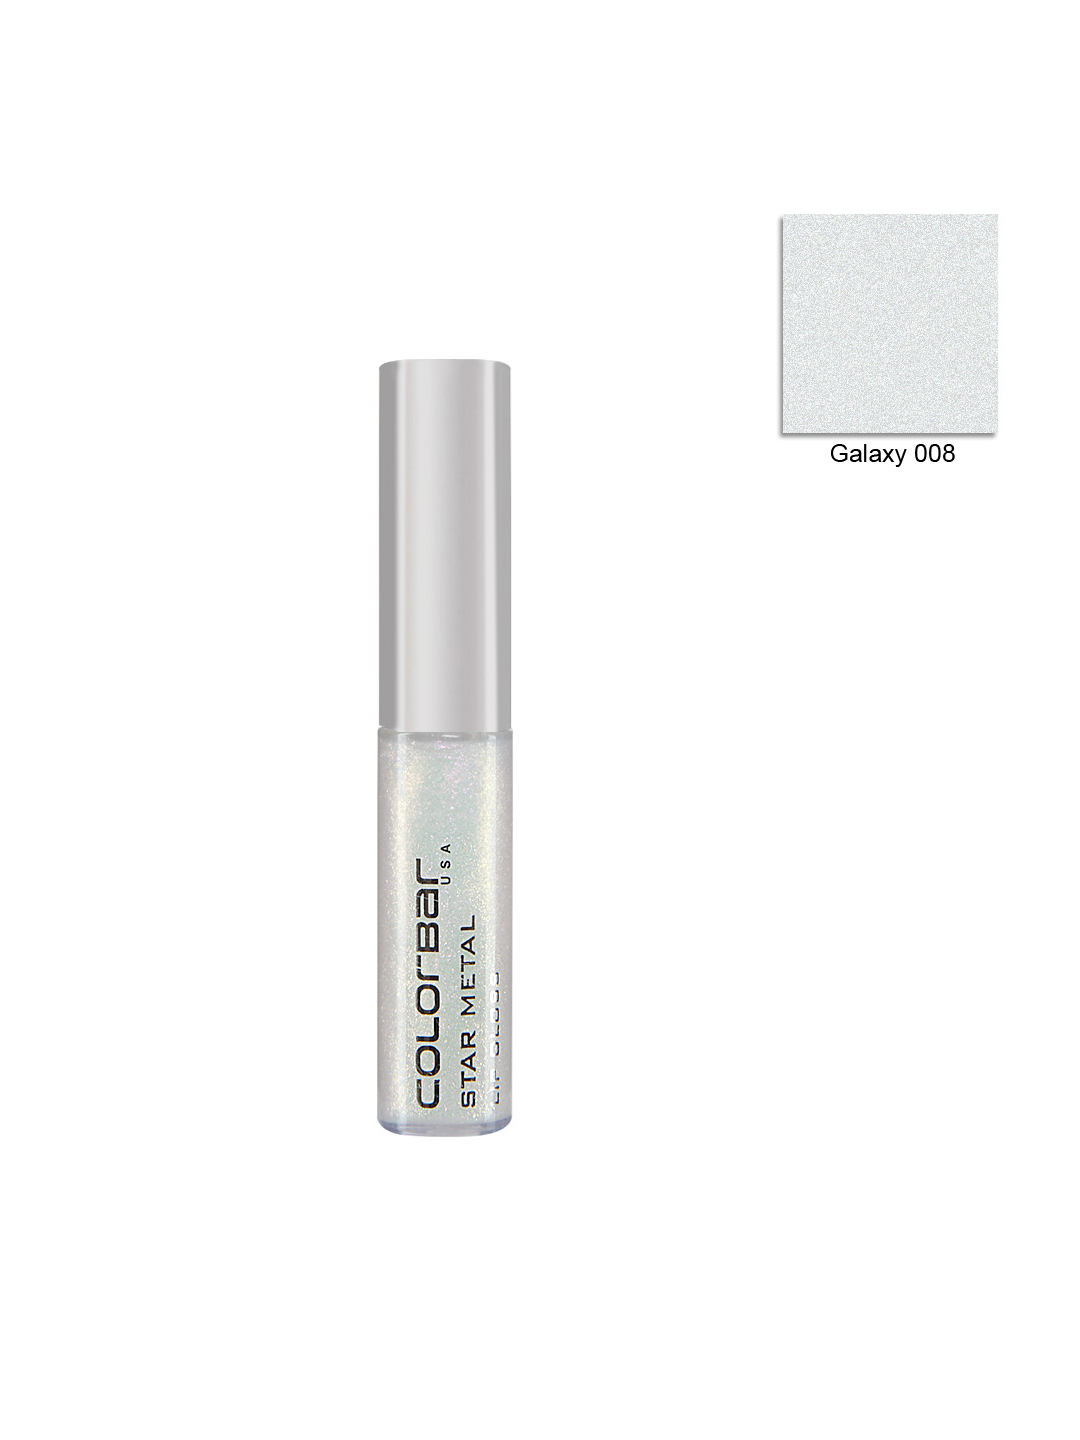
Colorbar Mettalics Galaxy Lip Gloss 008
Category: Personal Care / Lips / Lip Gloss
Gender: Women
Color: White
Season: Spring 2017
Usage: Casual